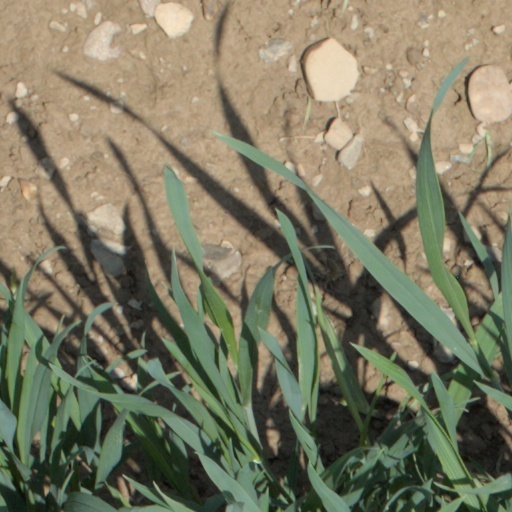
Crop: wheat